Minot Air Defense Sector

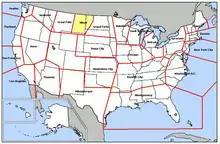
Map of Minot ADS

The Minot Air Defense Sector (MADS) is an inactive United States Air Force organization. Its last assignment was with the Air Defense Command 29th Air Division, being stationed at Minot Air Force Base, North Dakota. It was inactivated on 1 December 1963